1910 Ice Hockey European Championship

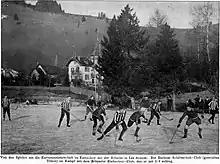
Game between Berliner Schlittschuhclub and Brussels Royal IHSC

The 1910 Ice Hockey European Championship was the first ice hockey tournament for European countries associated to the International Ice Hockey Federation, and was also the first official ice hockey tournament between national teams in history.